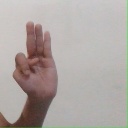
अक्षर: भ